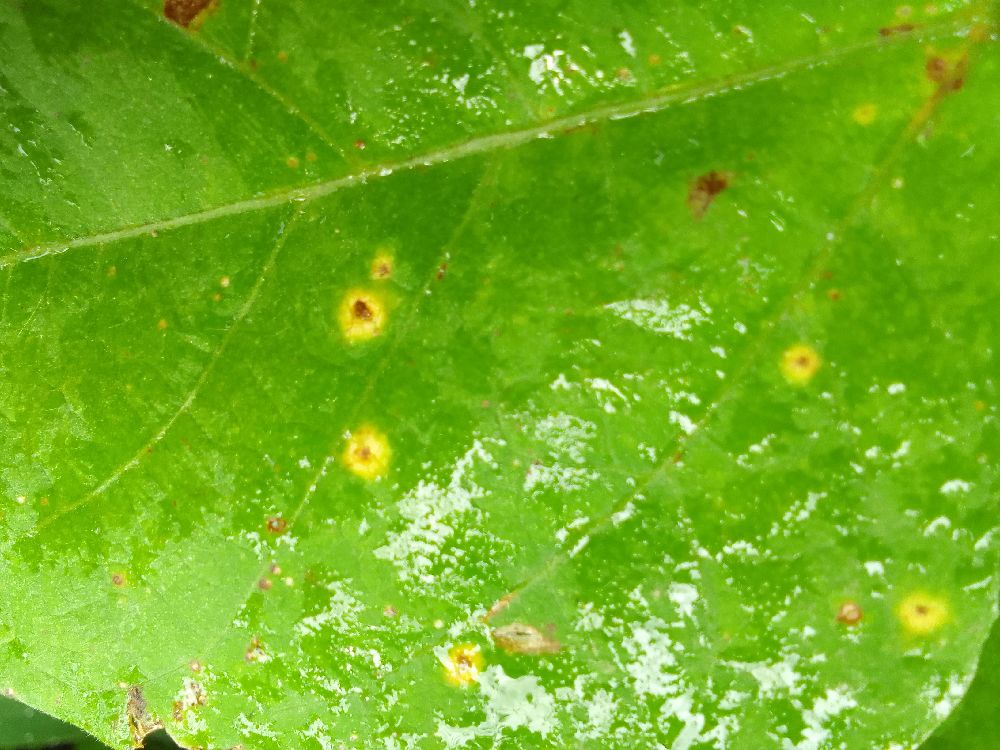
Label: rust